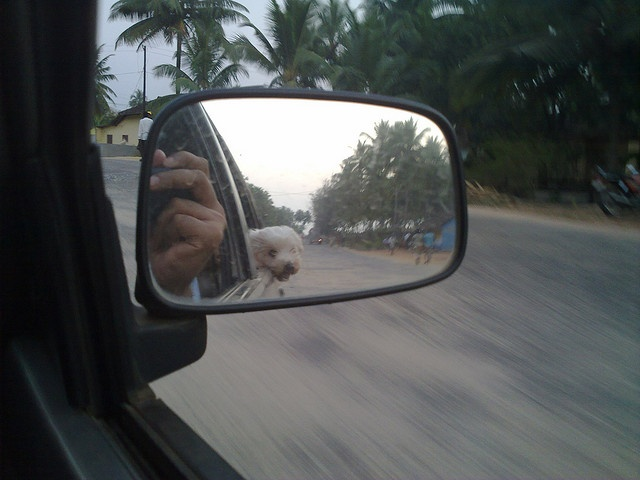
A rear view mirror showing a small white dog with its head out the window.
A dog has its head out of the window in the mirrors reflextion
Side review mirror shows dog hanging it's head out the window
Side mirror on a moving car reflecting dog with head out back window.
While looking in the rear view mirror this person saw their dog with his head out the window.